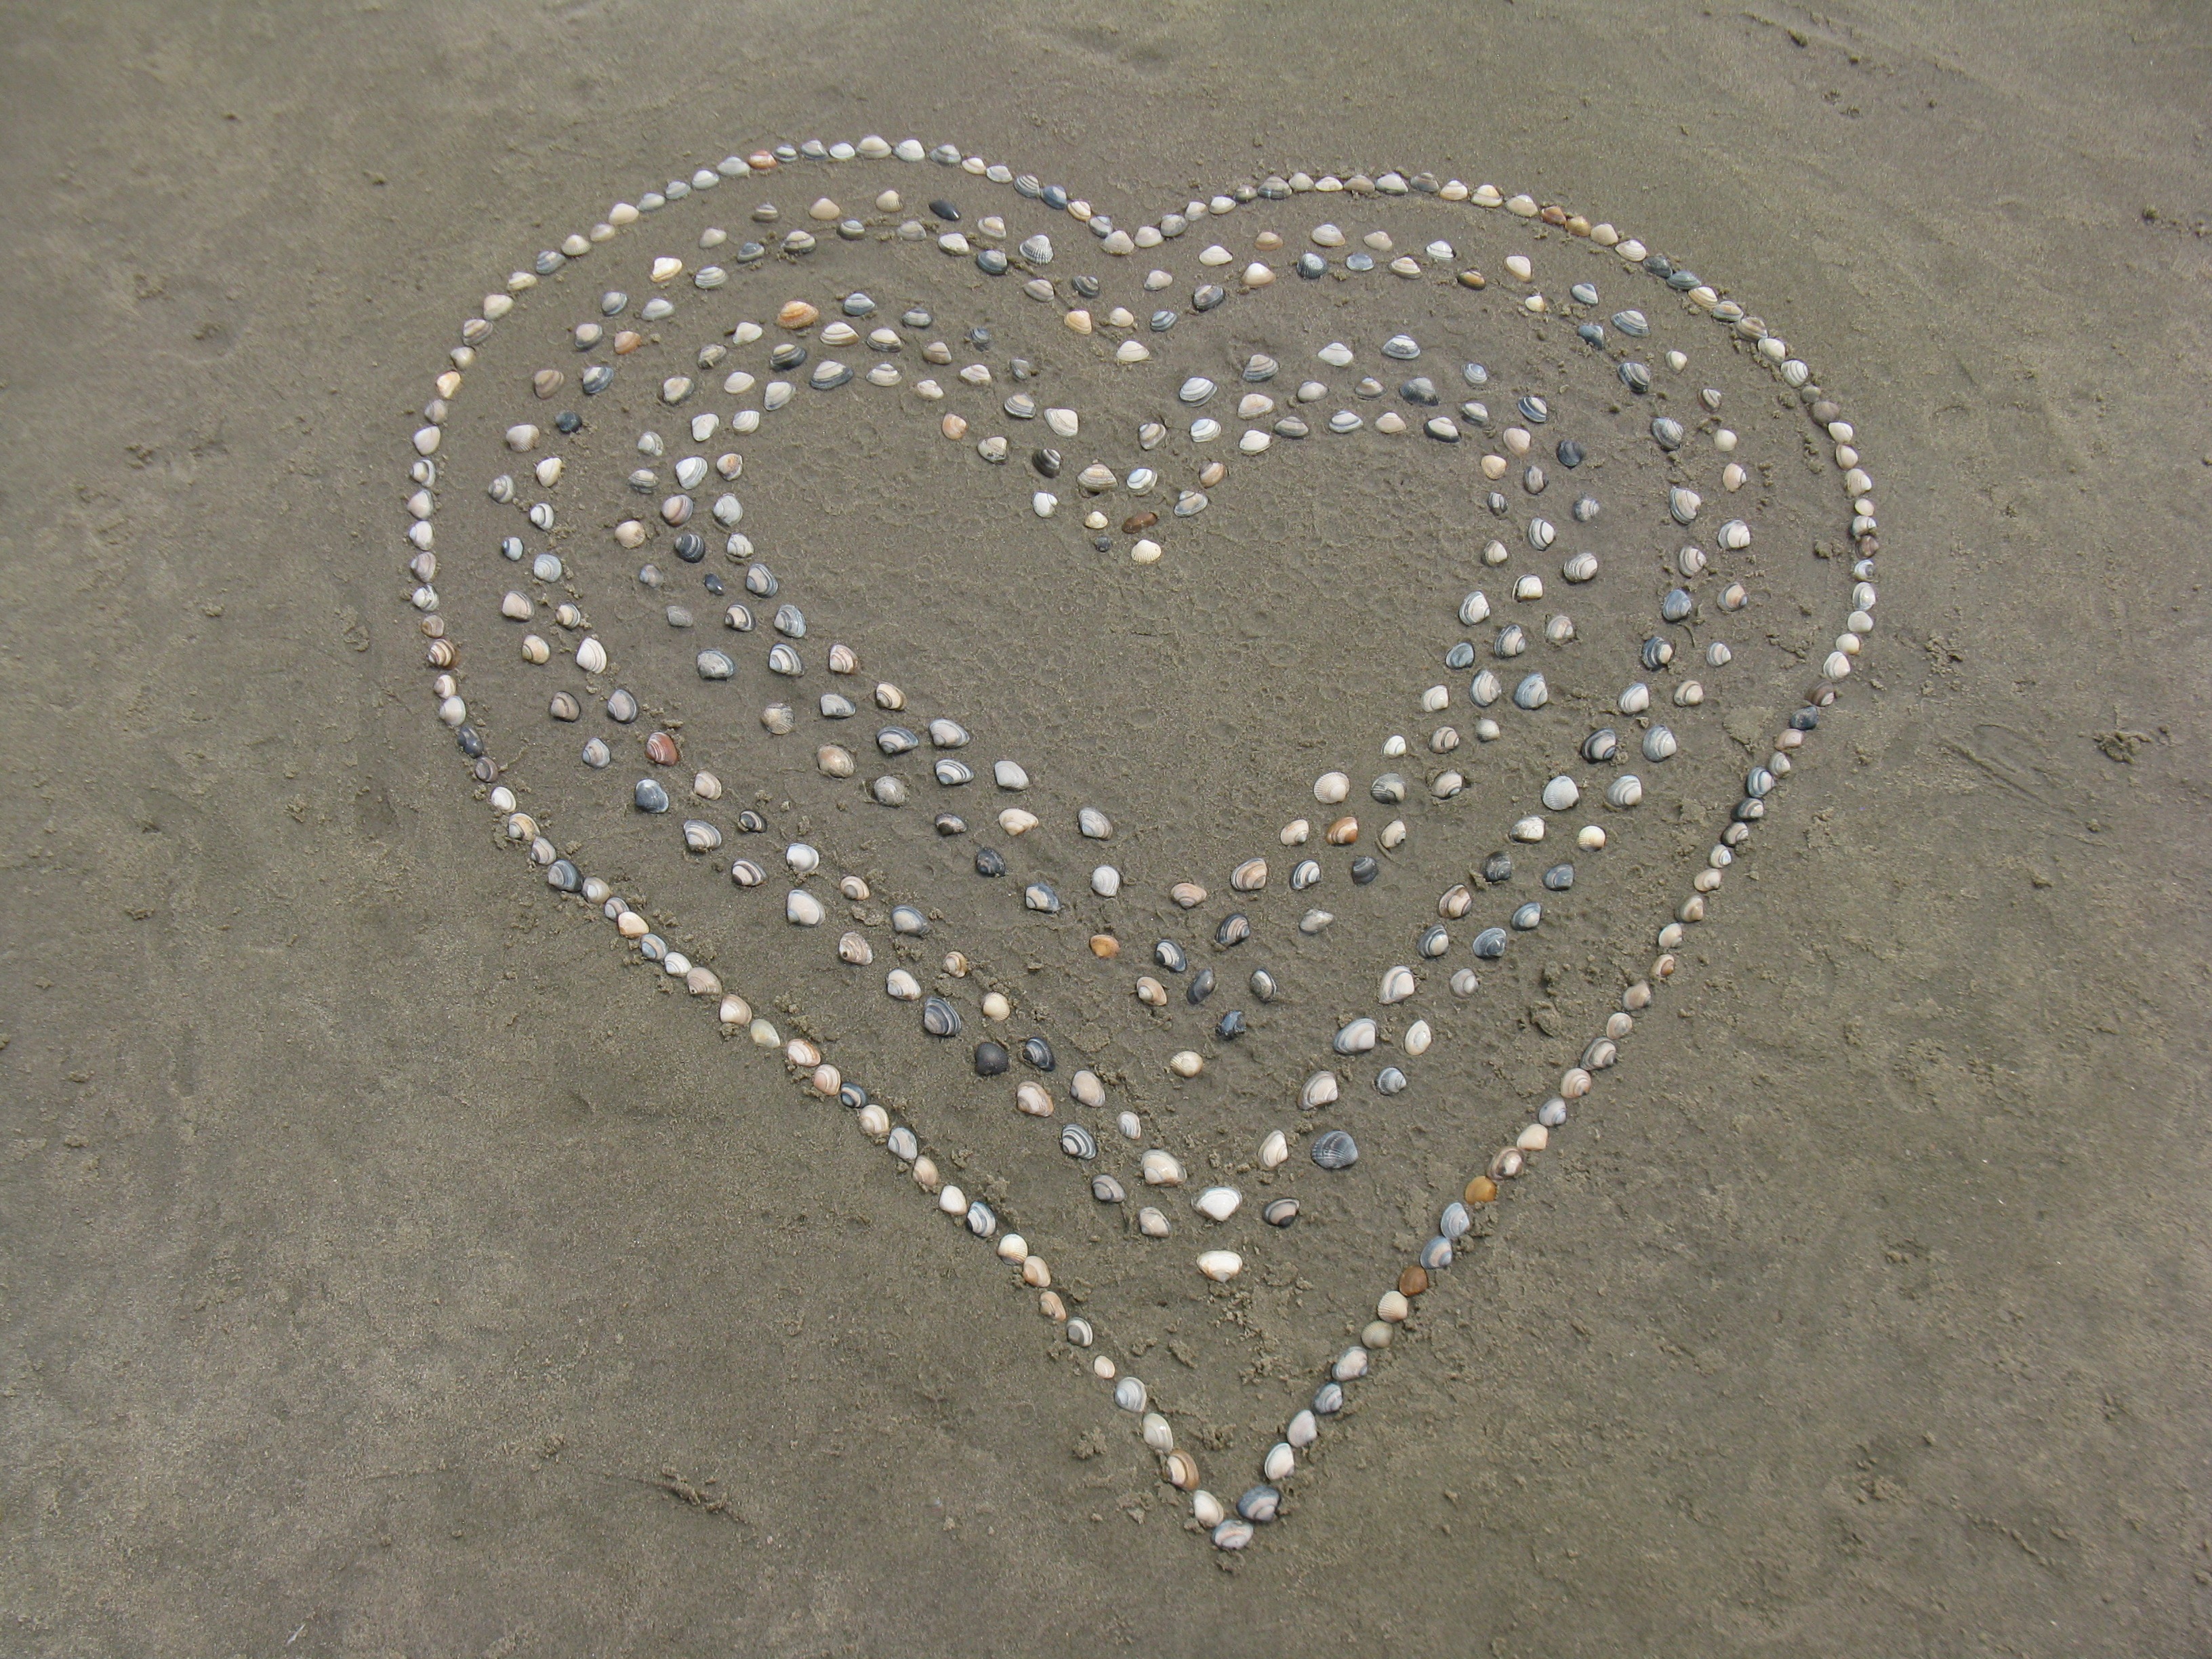
beach, sea, water, sand, ocean, chain, summer, love, heart, material, shell, circle, necklace, human body, jewellery, silver, organ, fashion accessory